Mardi Gras in Mobile, Alabama

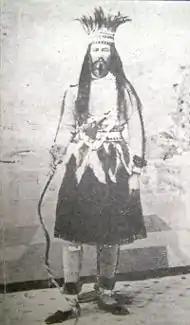
Joe Cain as Chief Slacabamorinico.

Mardi Gras has evolved over three centuries in the Mobile area, combining tradition and culture with new ideas. French Mardi Gras arrived in North America with the founding French settlers, the Le Moyne brothers, Pierre Le Moyne d'Iberville and Jean-Baptiste Le Moyne de Bienville. In the late 17th century, King Louis XIV sent the pair to defend France's claim on the territory of La Louisiane, which included what are now the U.S. states of Alabama, Mississippi, and Louisiana.